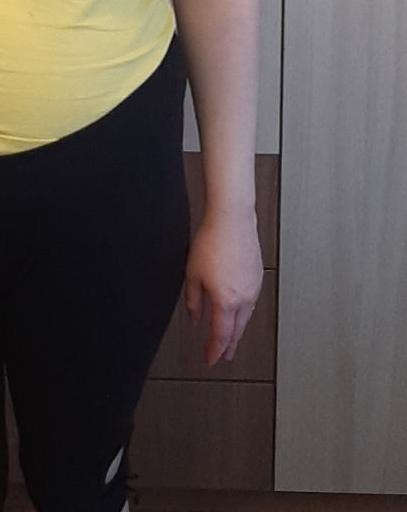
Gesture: no_gesture